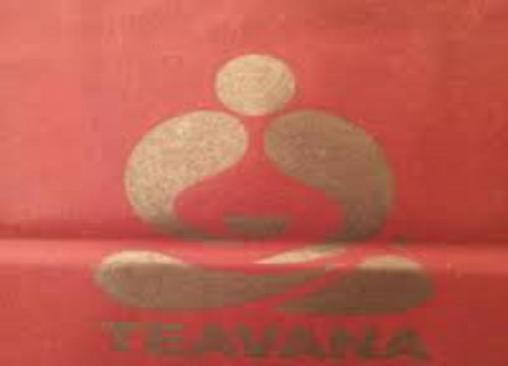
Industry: Food